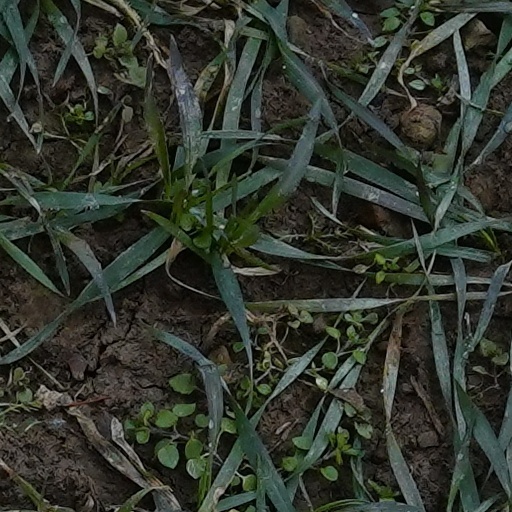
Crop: wheat